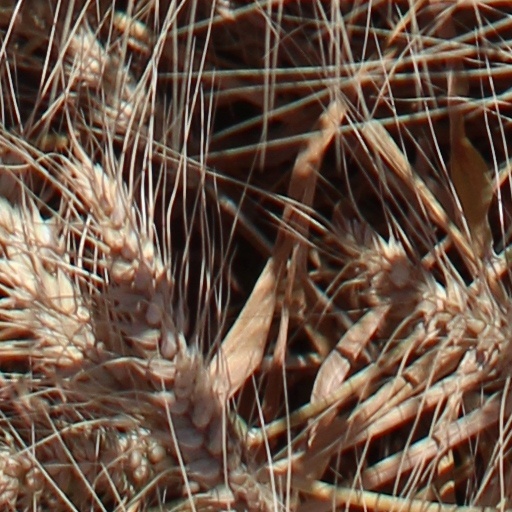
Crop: wheat